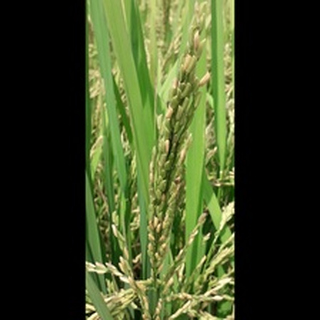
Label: healthy_rice